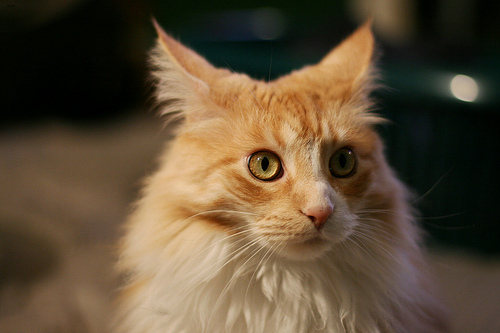
Animal: cat
Breed: maine_coon